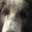
Label: bear